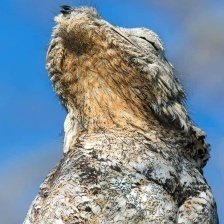
Species: GREAT POTOO
Scientific name: NYCTIBIUS GRANDIS